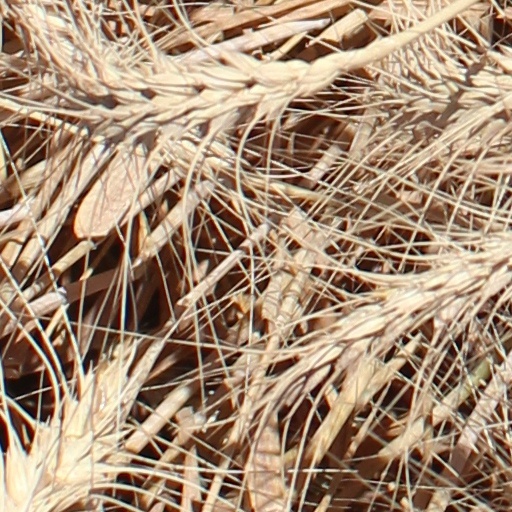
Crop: wheat